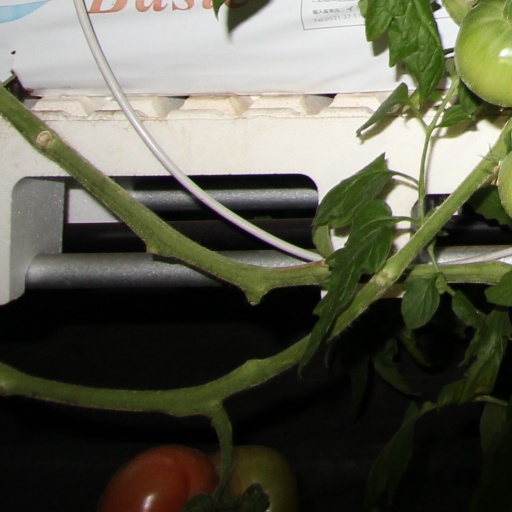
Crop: tomato